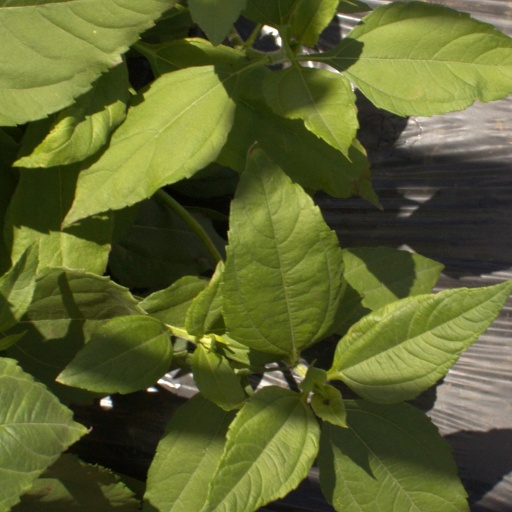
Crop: Jerusalem artichoke